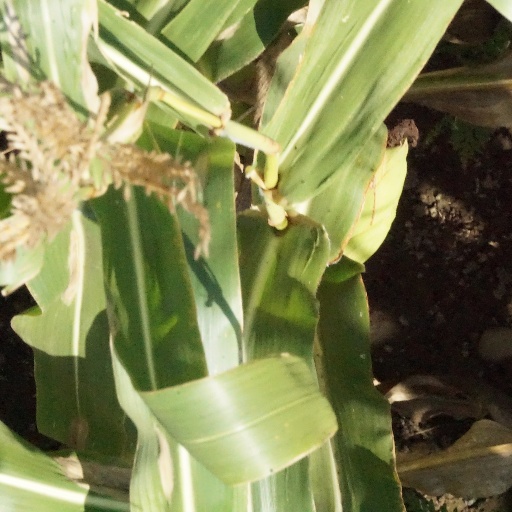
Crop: maize; corn